1989 Georgetown vs. Princeton men's basketball game

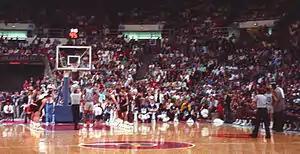
Freshman Alonzo Mourning of Georgetown shoots free throws with 1:41 left.

Princeton led Georgetown for most of the first half, and led 29–21 at halftime. Georgetown never held a lead until a basket by forward Sam Jefferson gave them a 39–37 lead with 10:25 to play in the second half.